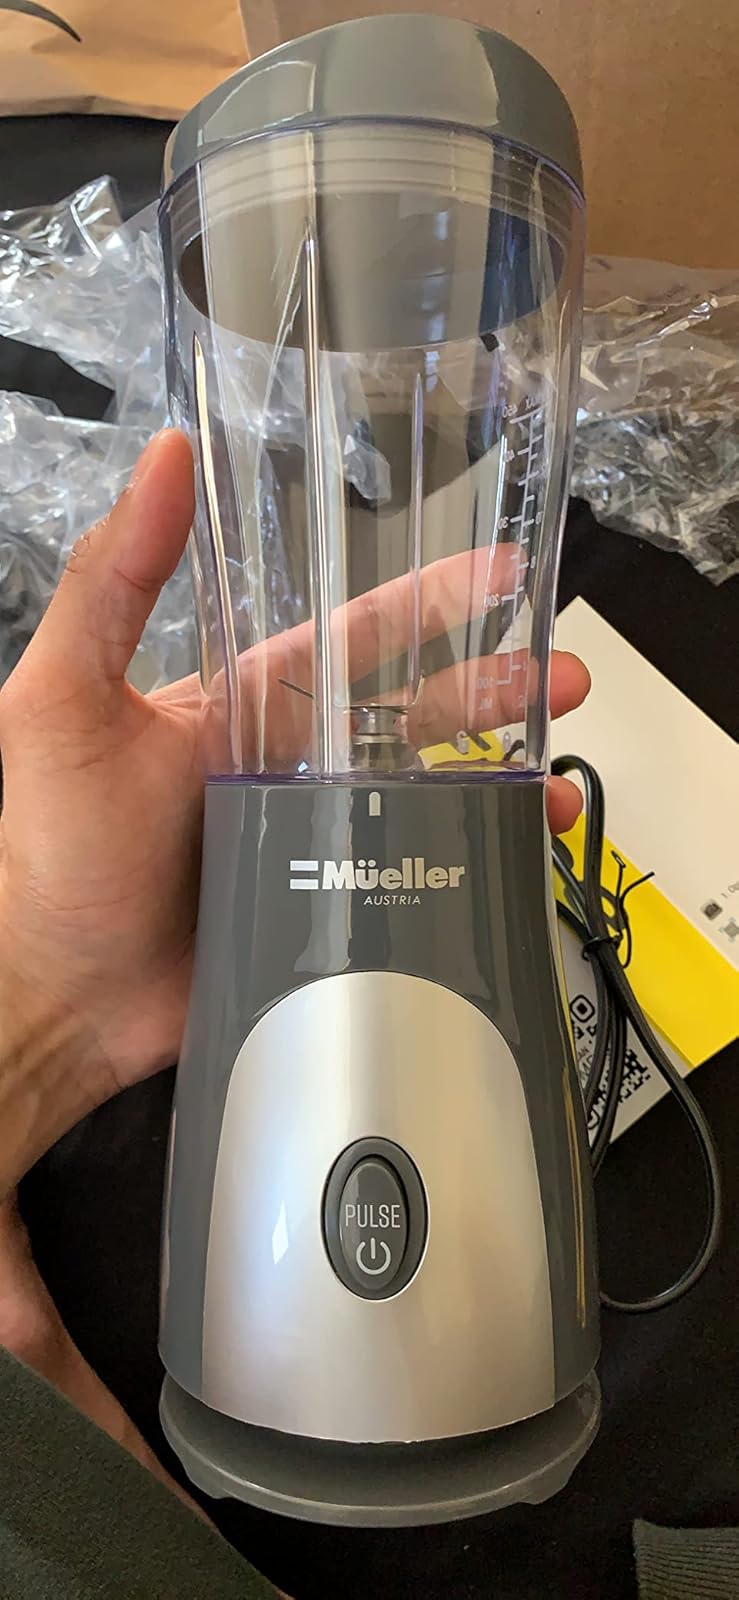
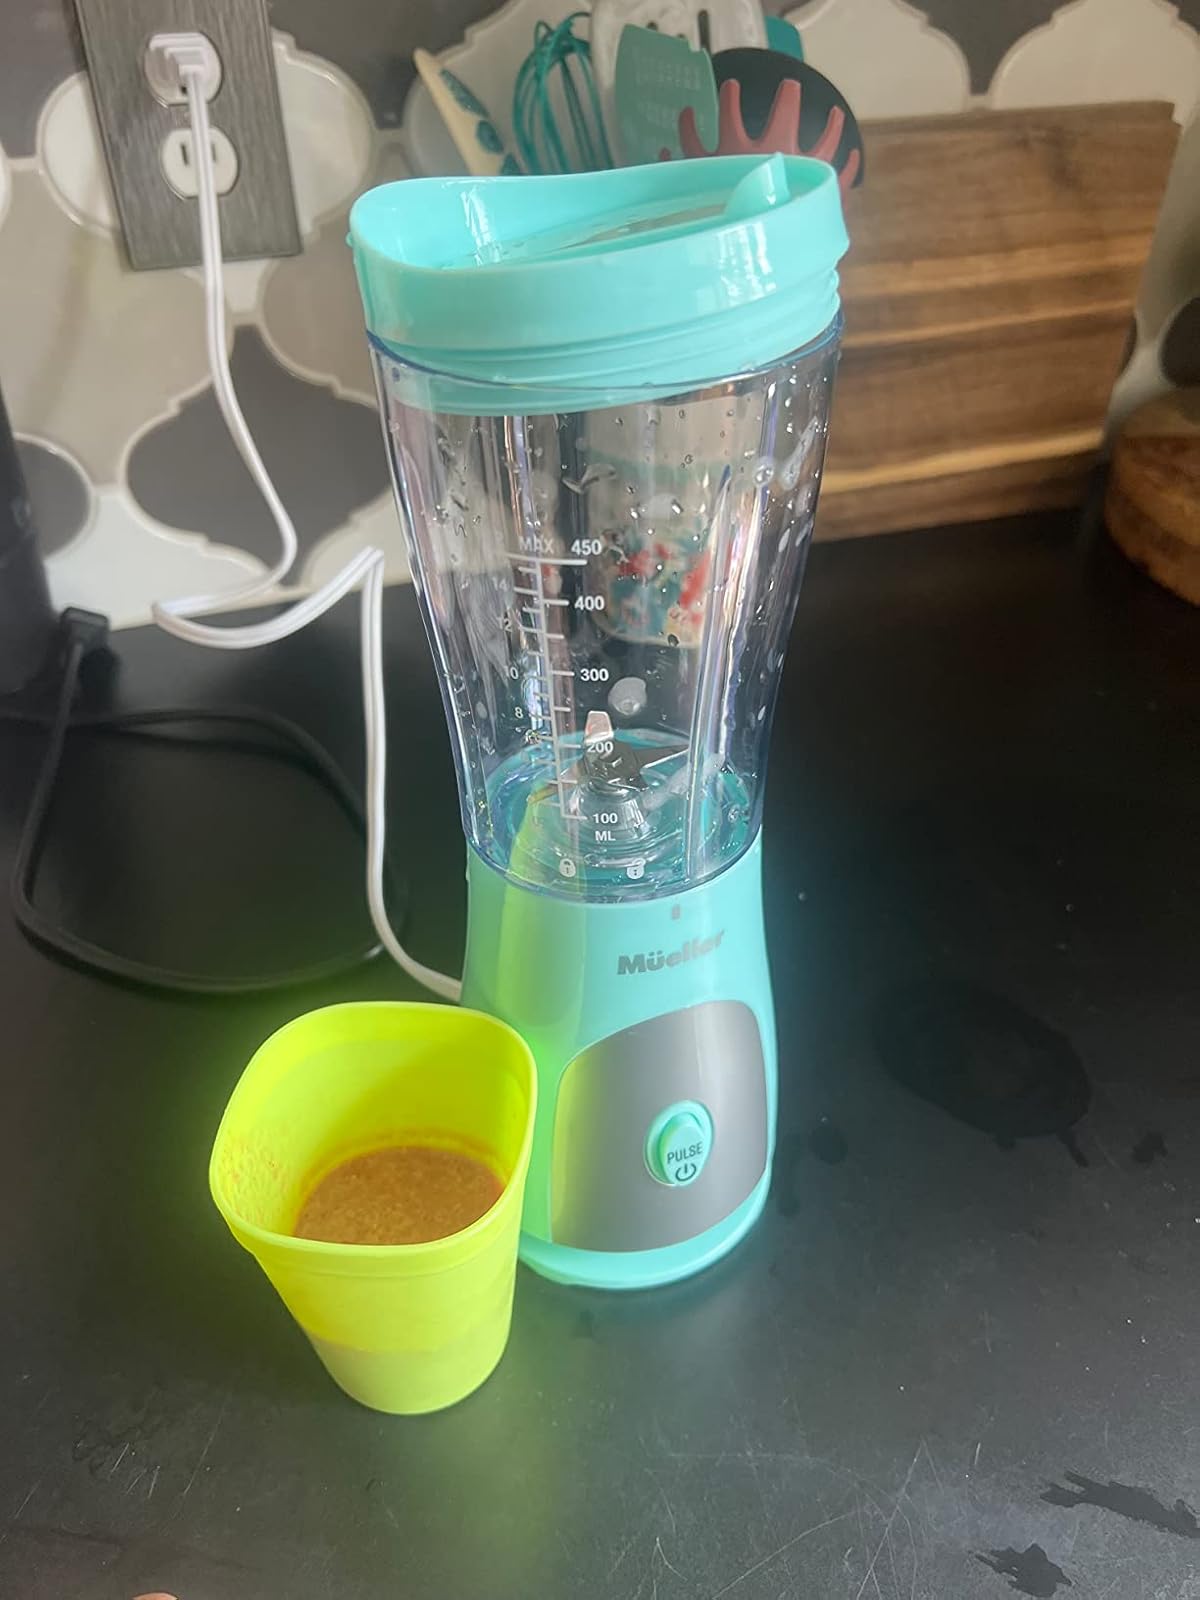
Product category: items_blender
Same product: no